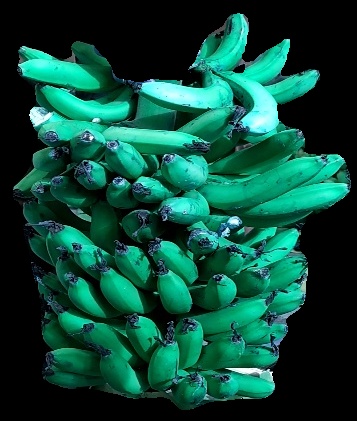
Variety: pachbale
Grade: grade3